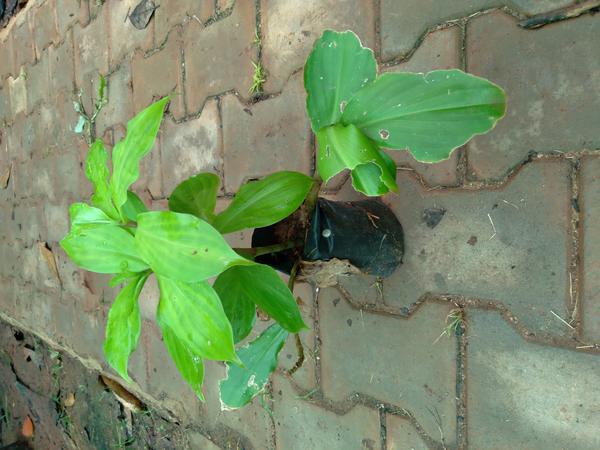
Plant: Insulin